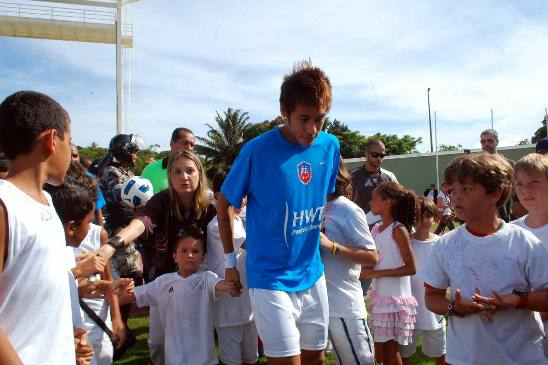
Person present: Yes